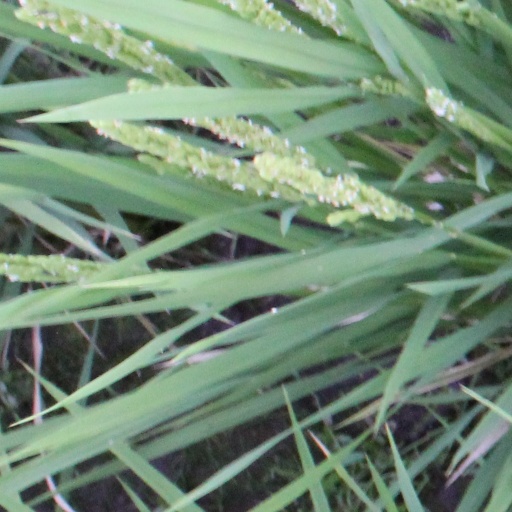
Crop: rice